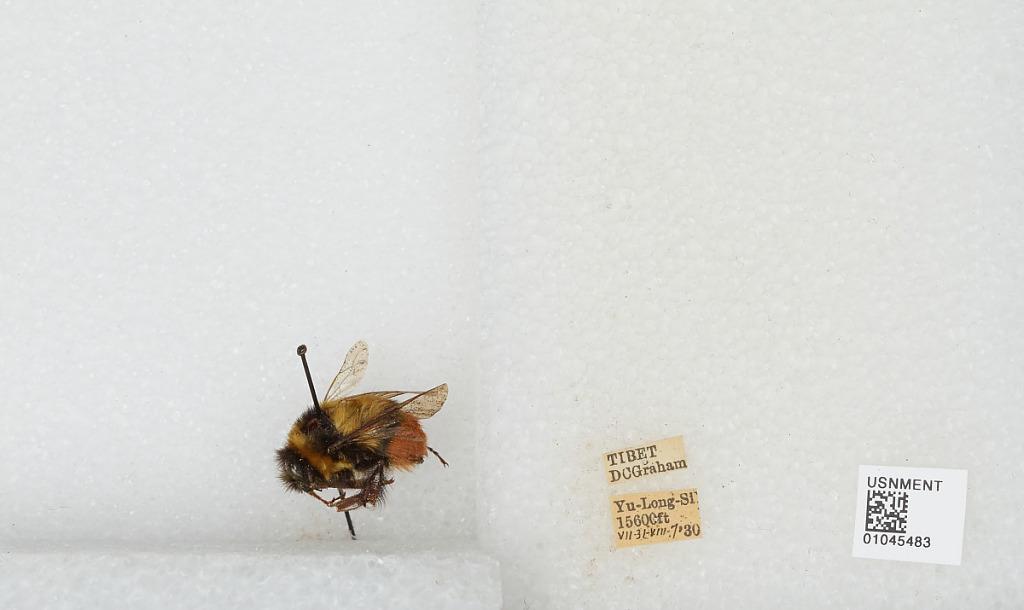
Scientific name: Bombus sp.
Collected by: D. Graham
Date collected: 1930-7-31
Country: China
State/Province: Tibet Autonomous Region
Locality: Yu-Long-Si